Assam

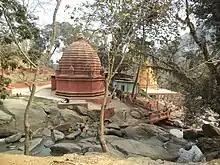
Basistha Temple in Guwahati.

Assam is remarkably rich in Orchid species and the Foxtail orchid is the state flower of Assam. The recently established Kaziranga National Orchid and Biodiversity Park boasts more than 500 of the estimated 1,314 orchid species found in India.